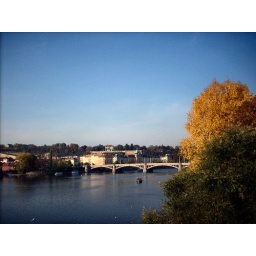
Another of my personal favorites. I love the yellow tree in there.